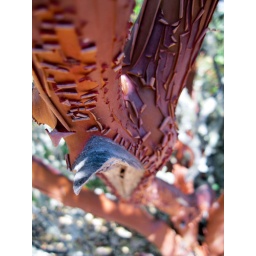
a tree on the way up lower table rock in oregon...just thought it looked kinda kewl :P